Raise Your Head

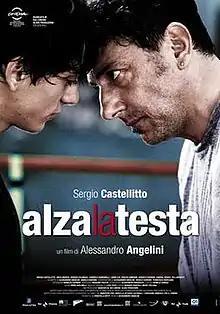

Raise Your Head is a 2009 Italian drama film written and directed by Alessandro Angelini.